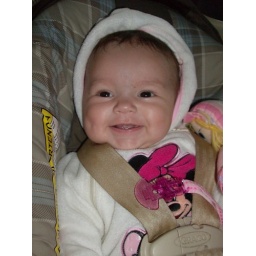
in my car seat in the truck